Millbourne, Pennsylvania

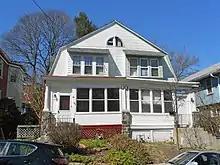
A house in Millbourne built during the early 20th century.

Millbourne has a total area of , making it the smallest municipality in Delaware County by area. Millbourne is bounded on the north and east by Cobbs Creek, and on the south by Market Street. Across Cobbs Creek to the north lies an extension of Fairmount Park and the Cobbs Creek Golf Course. Millbourne is situated within the Darby Creek Watershed.